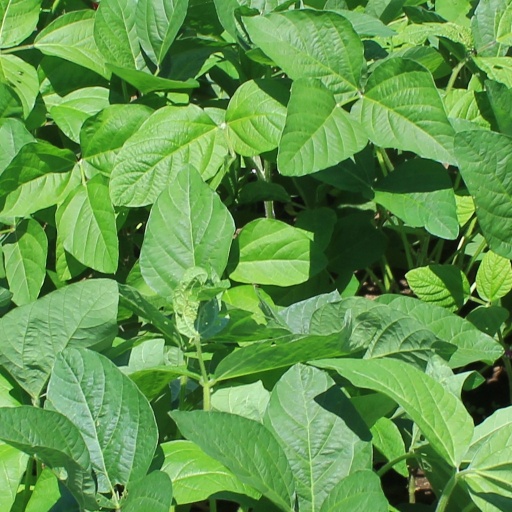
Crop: soybean